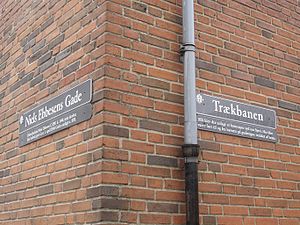
Aalborg Havnebane / Trækbanen
Krydset Niels Ebbesens Gade/Trækbanen
Aalborgs første havnebane fra 1875 mindes med gadenavnet ""Trækbanen"", dog med fejlagtigt årstal 1876. Banen passerede hvor gaden nu krydser Niels Ebbesens Gade"
Aalborg Havnebane betegner de tre havnebaner, der er anlagt fra Aalborg Banegård til Aalborg Havn efterhånden som de aktive dele af havnen er rykket østpå langs Limfjorden. De to ældste havnebaner er for længst ude af drift, og banen til Østhavnen har været lukket 2012-15, men er nu åben igen.